Iraqi map pendant

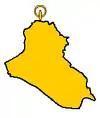
A representation of an Iraqi map pendant.

An Iraqi map pendant, usually worn on women's necklaces, has achieved some popularity as a symbol of Iraqi unity in the face of the widespread ethnic and sectarian violence in the country.